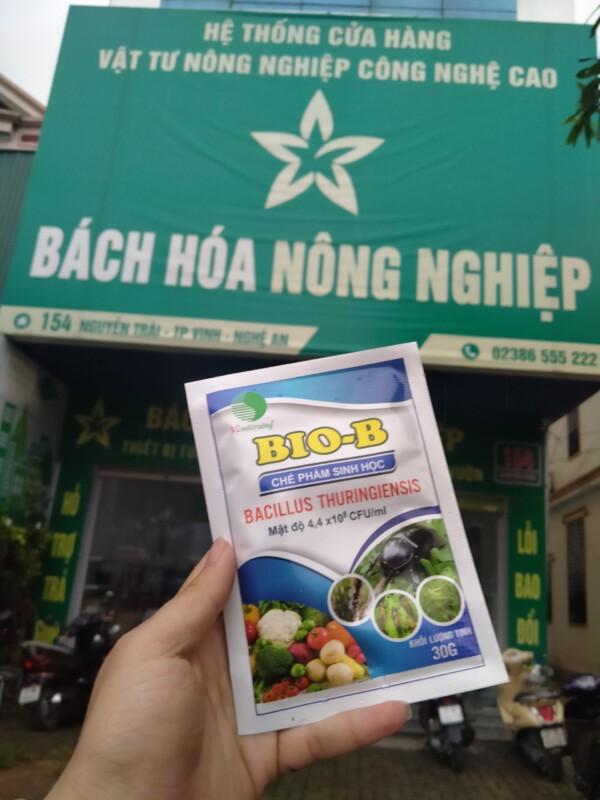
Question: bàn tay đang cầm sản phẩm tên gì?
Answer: sản phẩm tên bio-b